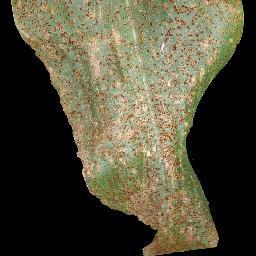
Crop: corn
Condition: (maize)_common_rust